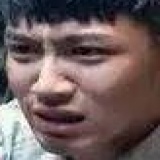
diễn viên Kha Chấn Đông